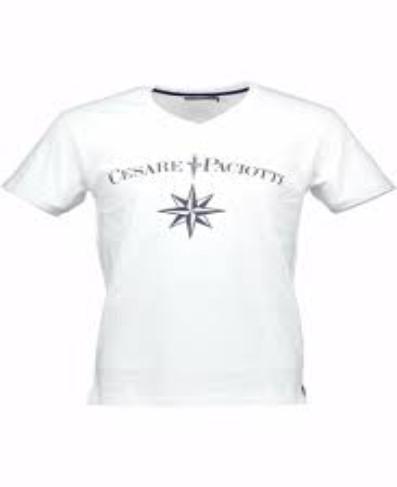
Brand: Cesare Paciotti
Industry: Clothes